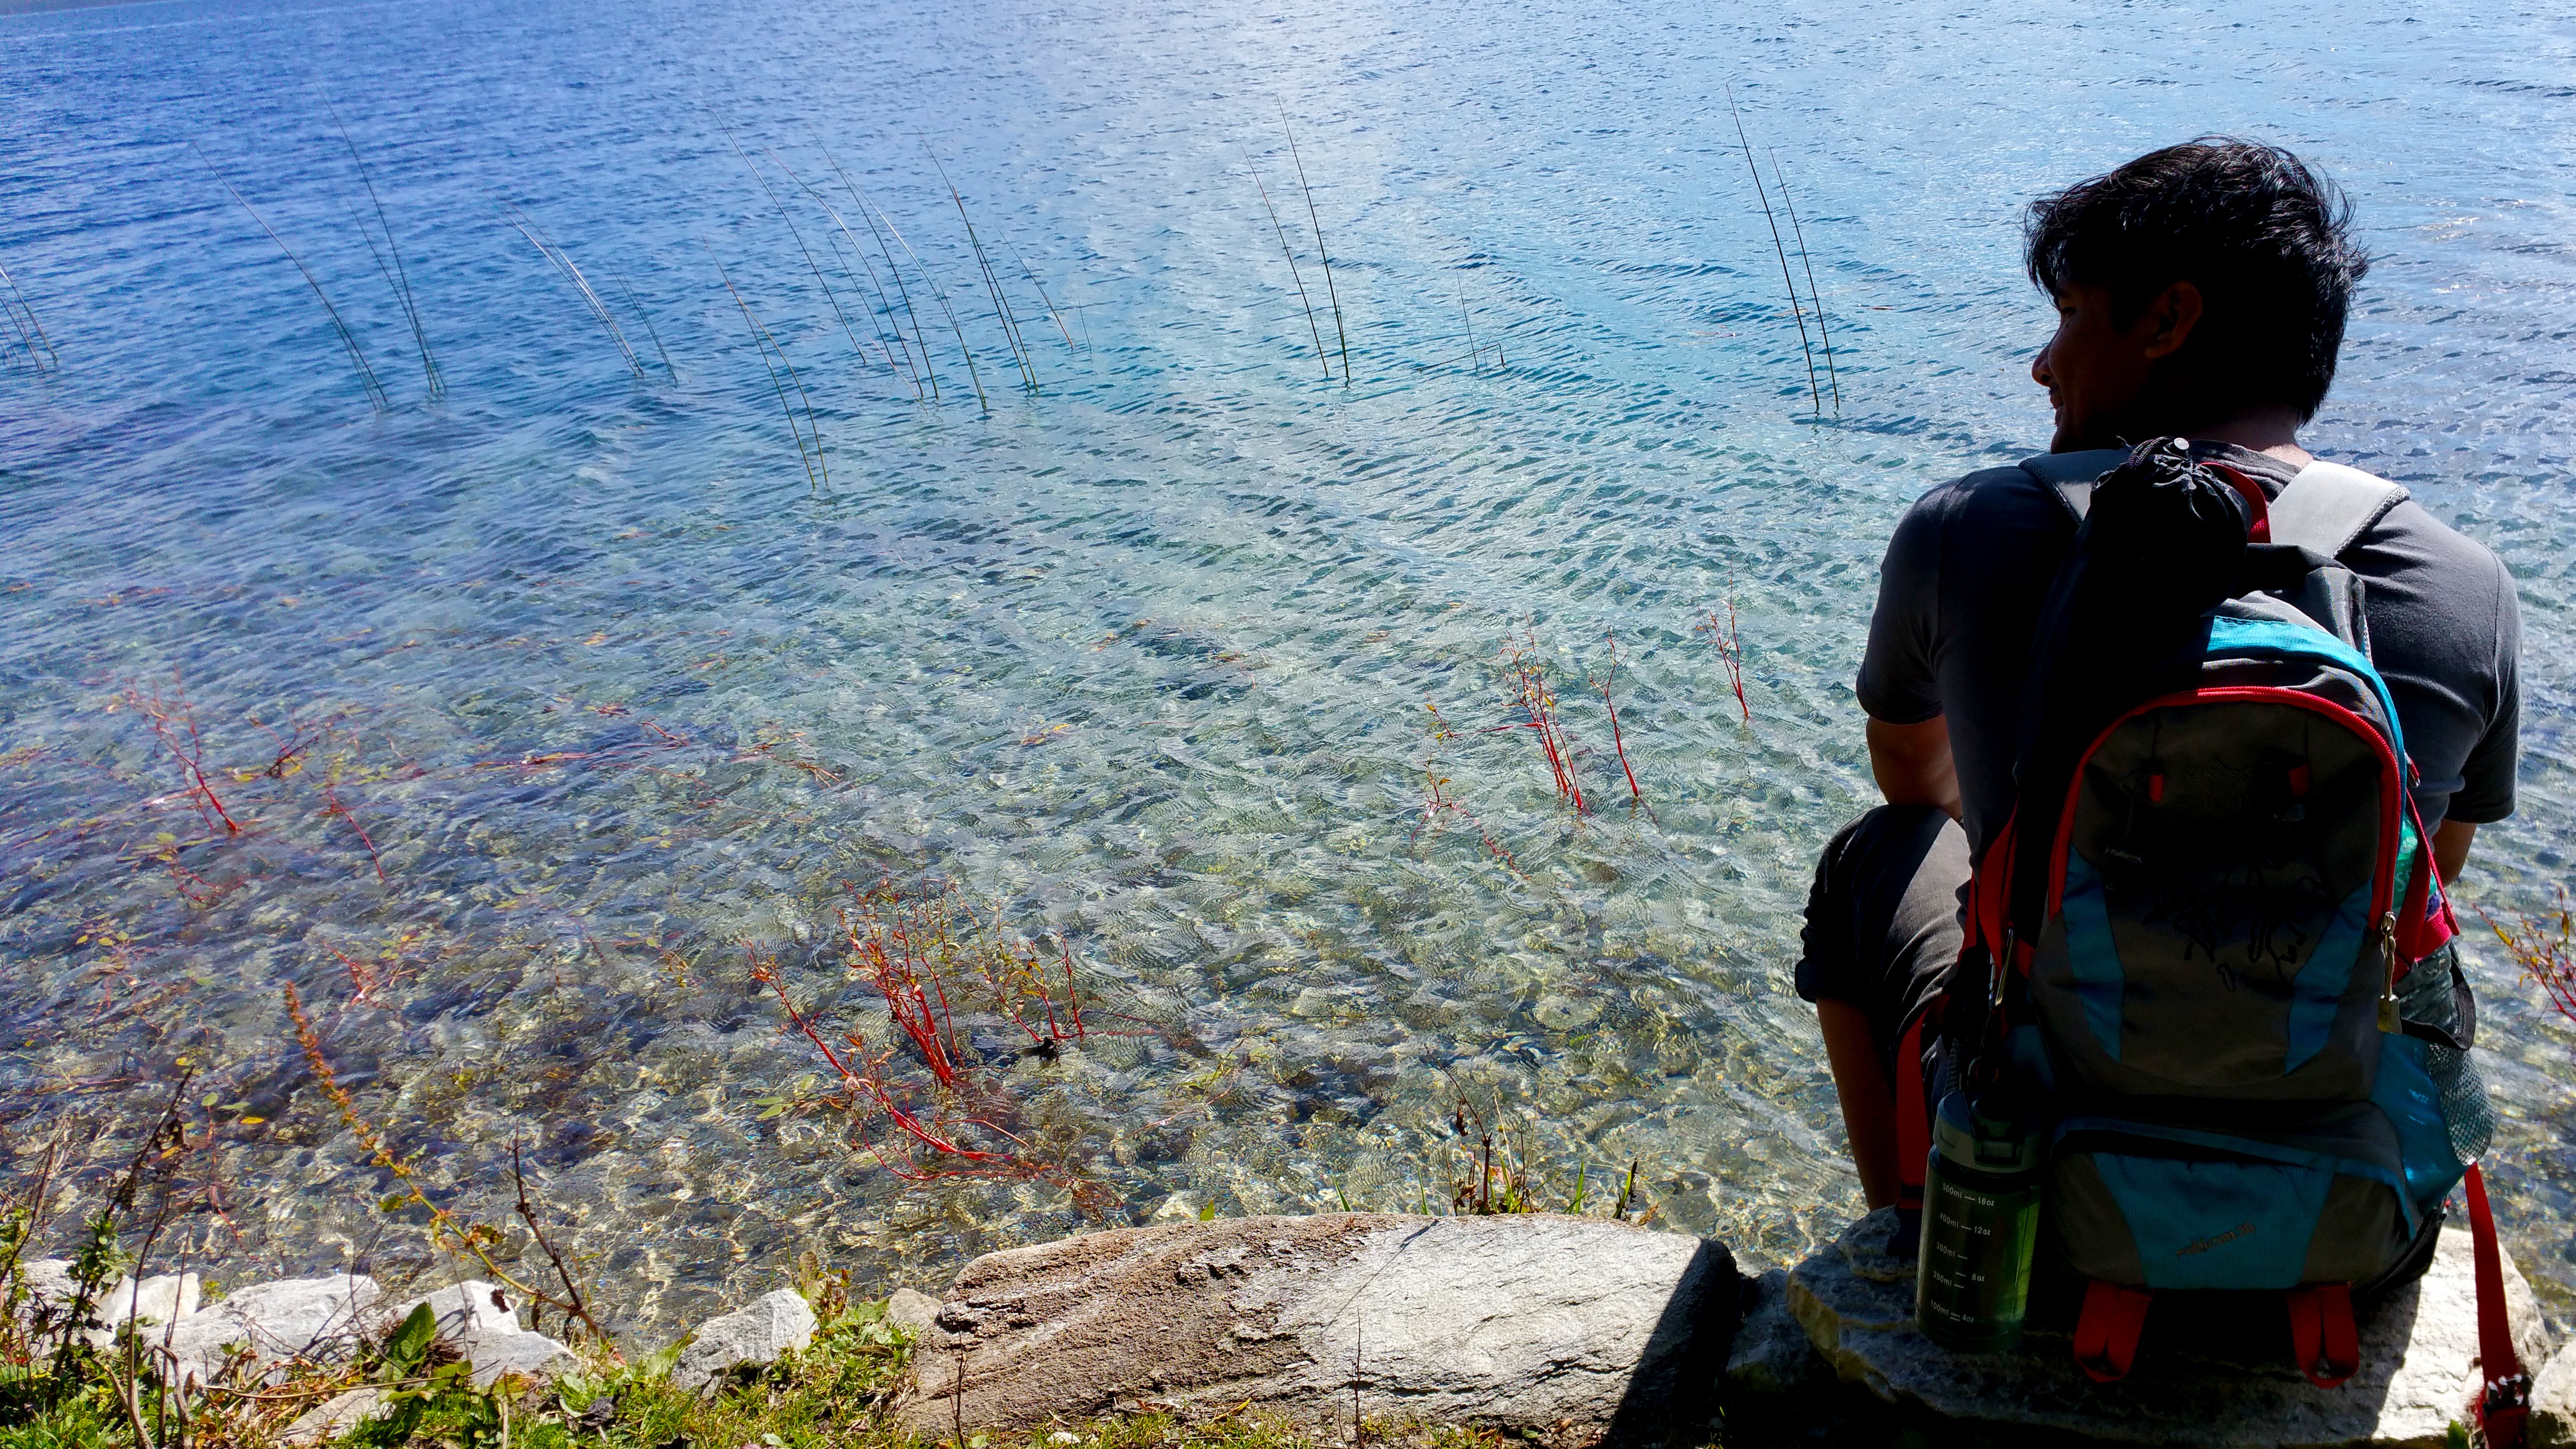
sea, water, walking, person, mountain, adventure, vacation, travel, relax, journey, rest, extreme sport, trip, leisure, terrain, mountaineering, happiness, sports, resting